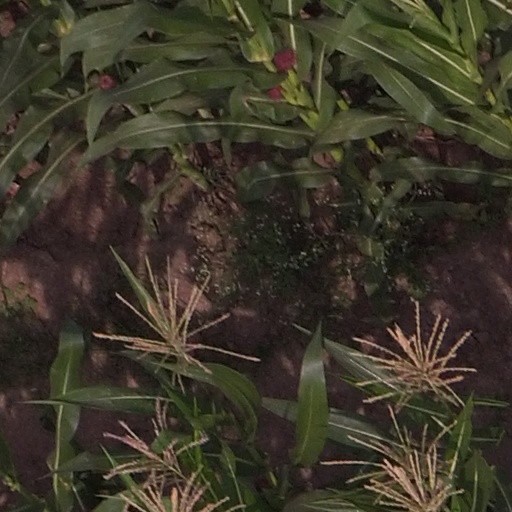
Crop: maize; corn